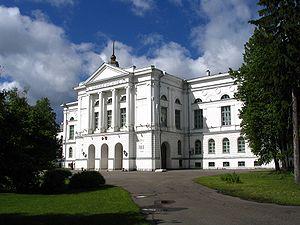
L'université d'État de Tomsk est l'université principale de la ville de Tomsk en Russie. Elle ne doit pas être confondue avec l'université polytechnique de Tomsk. C'est la première université à avoir été inaugurée en Sibérie. Elle existe depuis 1888. Elle comprend 23 facultés regroupant près de 23 000 étudiants et 800 chercheurs aspirants au doctorat, et 5 filiales. Son recteur est le professeur Gueorgui Mayer, depuis 1995. Le jardin botanique de Sibérie en dépend, ainsi que huit musées.
Victor Vladimirovitch Reverdatto, né le 5 juin 1891 à Kharkov et mort le 14 mars 1969 à Tomsk, est un botaniste soviétique spécialisé dans la flore de Sibérie. Il était docteur en biologie, professeur d'université et lauréat du prix Staline et auteur de nombreuses publications à propos des plantes médicinales et de l'histoire de la flore.
Cet article présente les faits saillants de l'histoire de la Sibérie, partie asiatique de l'Empire russe, de l'URSS puis de la Fédération de Russie, et immense région d'une surface de 13,1 millions de km² très peu peuplée.